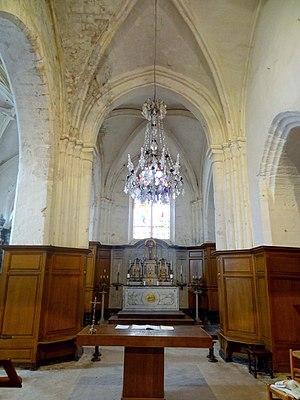
Intérieur de l'église - voir titre.
L'église Saint-Martin est une église catholique paroissiale située à Lierville, dans l'Oise, en France. Sa nef unique non voûtée remonte à la fin du XIᵉ siècle, et reçut un nouveau portail richement décoré au second quart du XIIᵉ siècle. C'est à cette époque aussi que l'on ajouta un clocher au sud du chœur. C'est l'un des cinq clochers romans octogonaux du Vexin français. Pendant la seconde moitié du XIIᵉ siècle, un chœur gothique de deux travées au chevet plat vint remplacer le sanctuaire roman primitif. Muni d'une fenêtre au remplage rayonnant tardif à l'occasion de l'adjonction d'une chapelle au sud, dans l'angle avec le clocher, au cours du XIVᵉ siècle, sa véritable époque n'est plus gère visible depuis l'extérieur, d'autant plus qu'un collatéral le flanque également au nord. Ajouté plus tardivement que son pendant du sud, sans doute au cours de la guerre de Cent Ans, il ne fut pas voûté avant le XVᵉ siècle, et ses voûtes affichent clairement le style gothique flamboyant. C'est également à l'époque flamboyante, au second quart du XVIᵉ siècle, que la nef fut équipée d'un bas-côté de cinq travées au nord, et que l'on projeta le voûtement de la nef, finalement resté lettre morte.